Lee Wallard

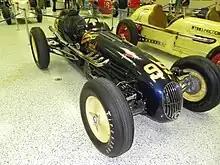
Wallard's winning car from the 1951 Indianapolis 500

In the 1951 Indianapolis 500 Wallard drove the Number 99 Belanger Special to victory, at age 40. Tony Bettenhausen had passed up the car, because he wanted to drive a newer front-wheel drive vehicle.